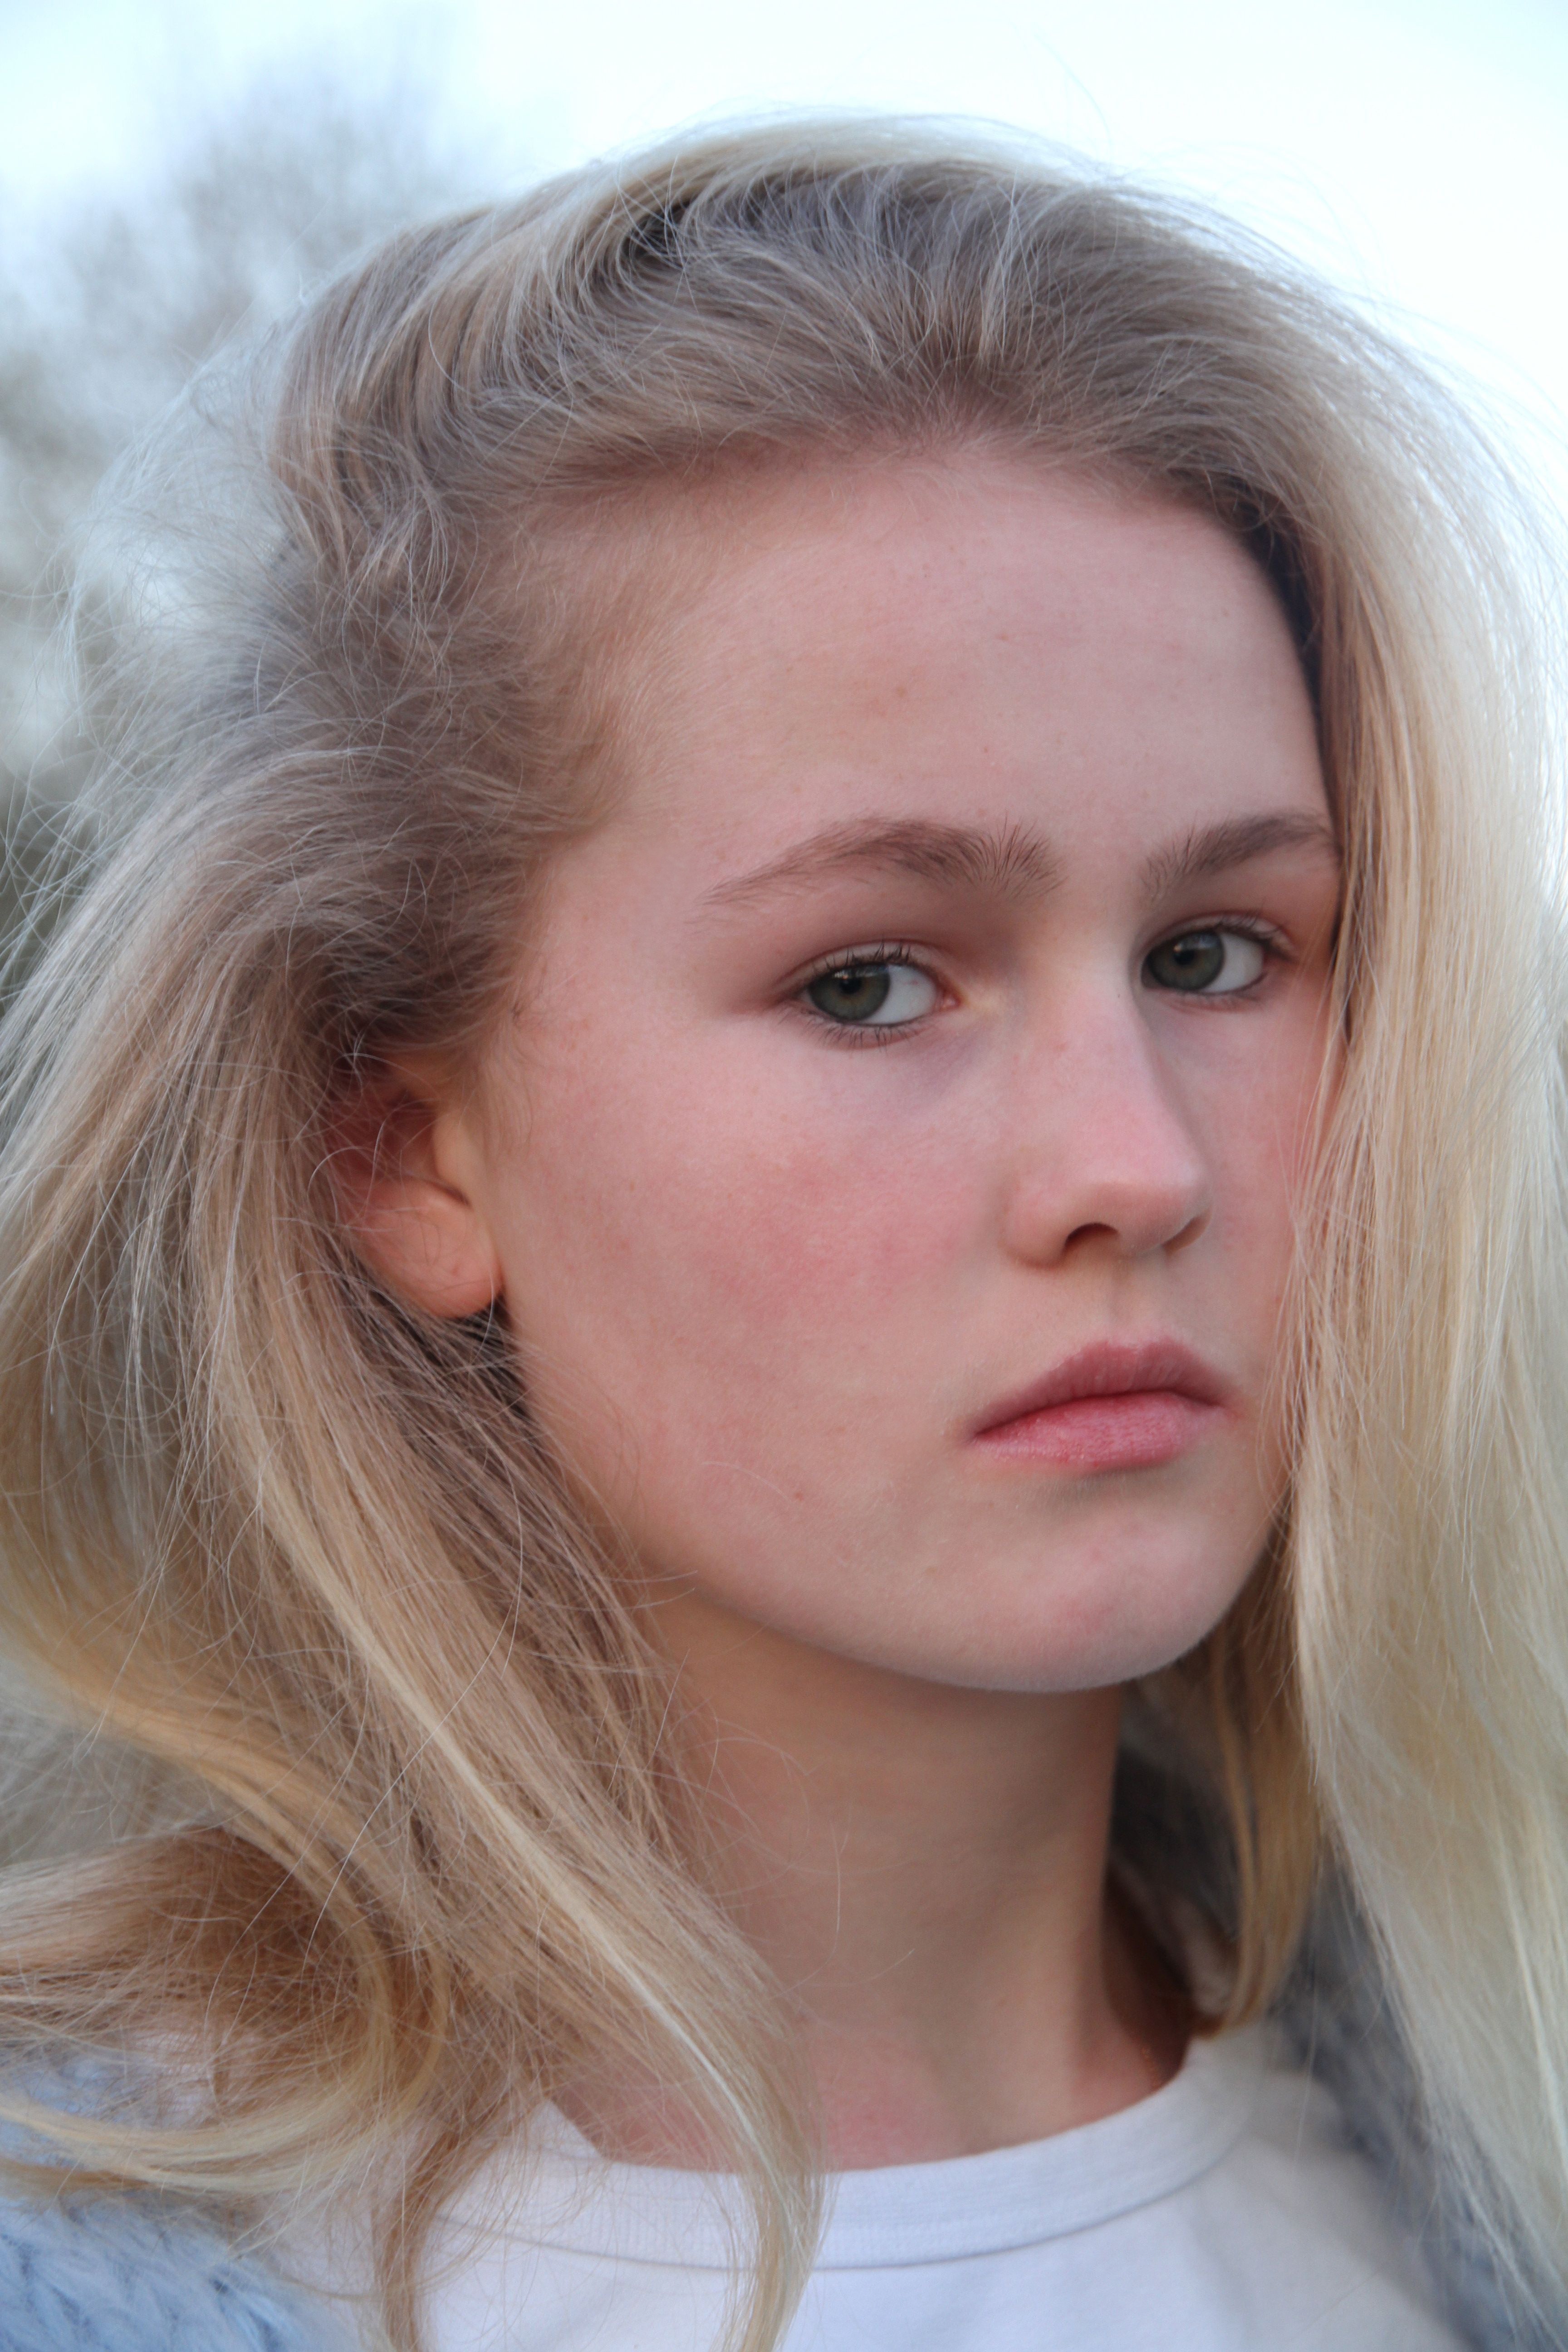
watch, hand, nature, person, girl, woman, hair, sweet, cute, portrait, model, child, lady, blonde, hairstyle, smile, long hair, close up, face, nose, cheek, eye, head, skin, beauty, blond, organ, photo shoot, brown hair, portrait photography, younger